Oslob

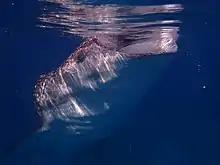
A whale shark in Oslob

Located front right of the church of Oslob, just outside the perimeter stone fence and near the sea, at the intersection of "Calle Aeternidad" and the end of "Calle Aragones", stands an unfinished building made of coral blocks resembling a Spanish-era barracks. This was intended to be the "cuartel", barracks for Spanish soldiers or "guardia civil". It was started about 1860, but remained unfinished at the end of Spanish occupation in 1898.